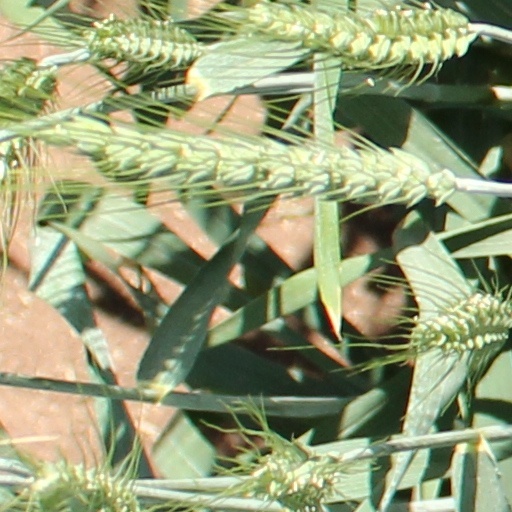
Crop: wheat